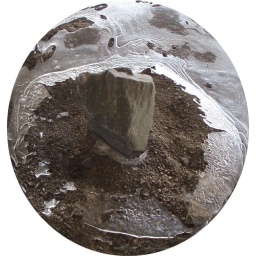
found in a empty stream bed while walking